Science on the Verge

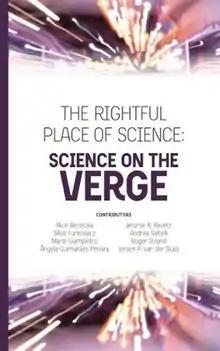

Science on the verge is a book written in 2016 by group of eight scholars working in the tradition of Post-normal science. The book analyzes the main features and possible causes of the present science's crisis.